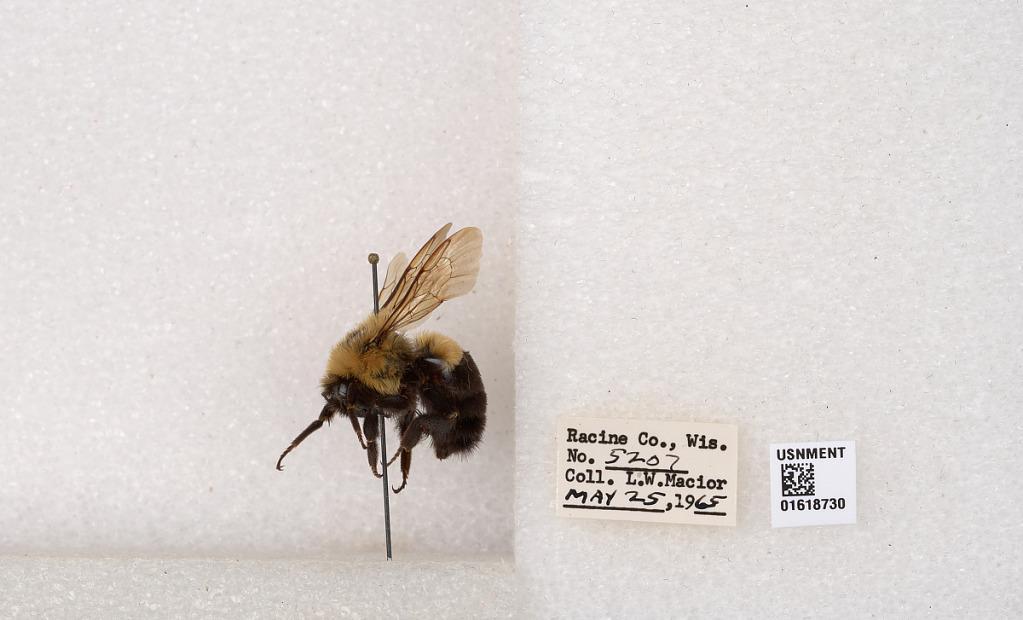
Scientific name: Bombus impatiens Cresson
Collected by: L. Macior
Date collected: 1965-5-25
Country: United States
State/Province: Wisconsin
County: Racine
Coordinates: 42.7299, -87.8123